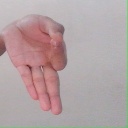
अक्षर: ज्ञ